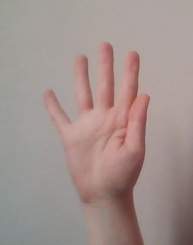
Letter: sheen